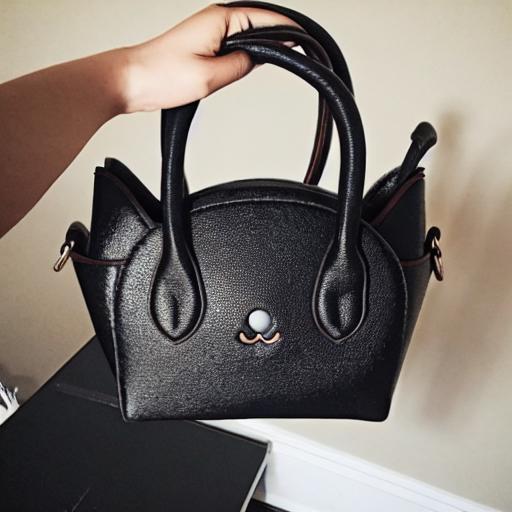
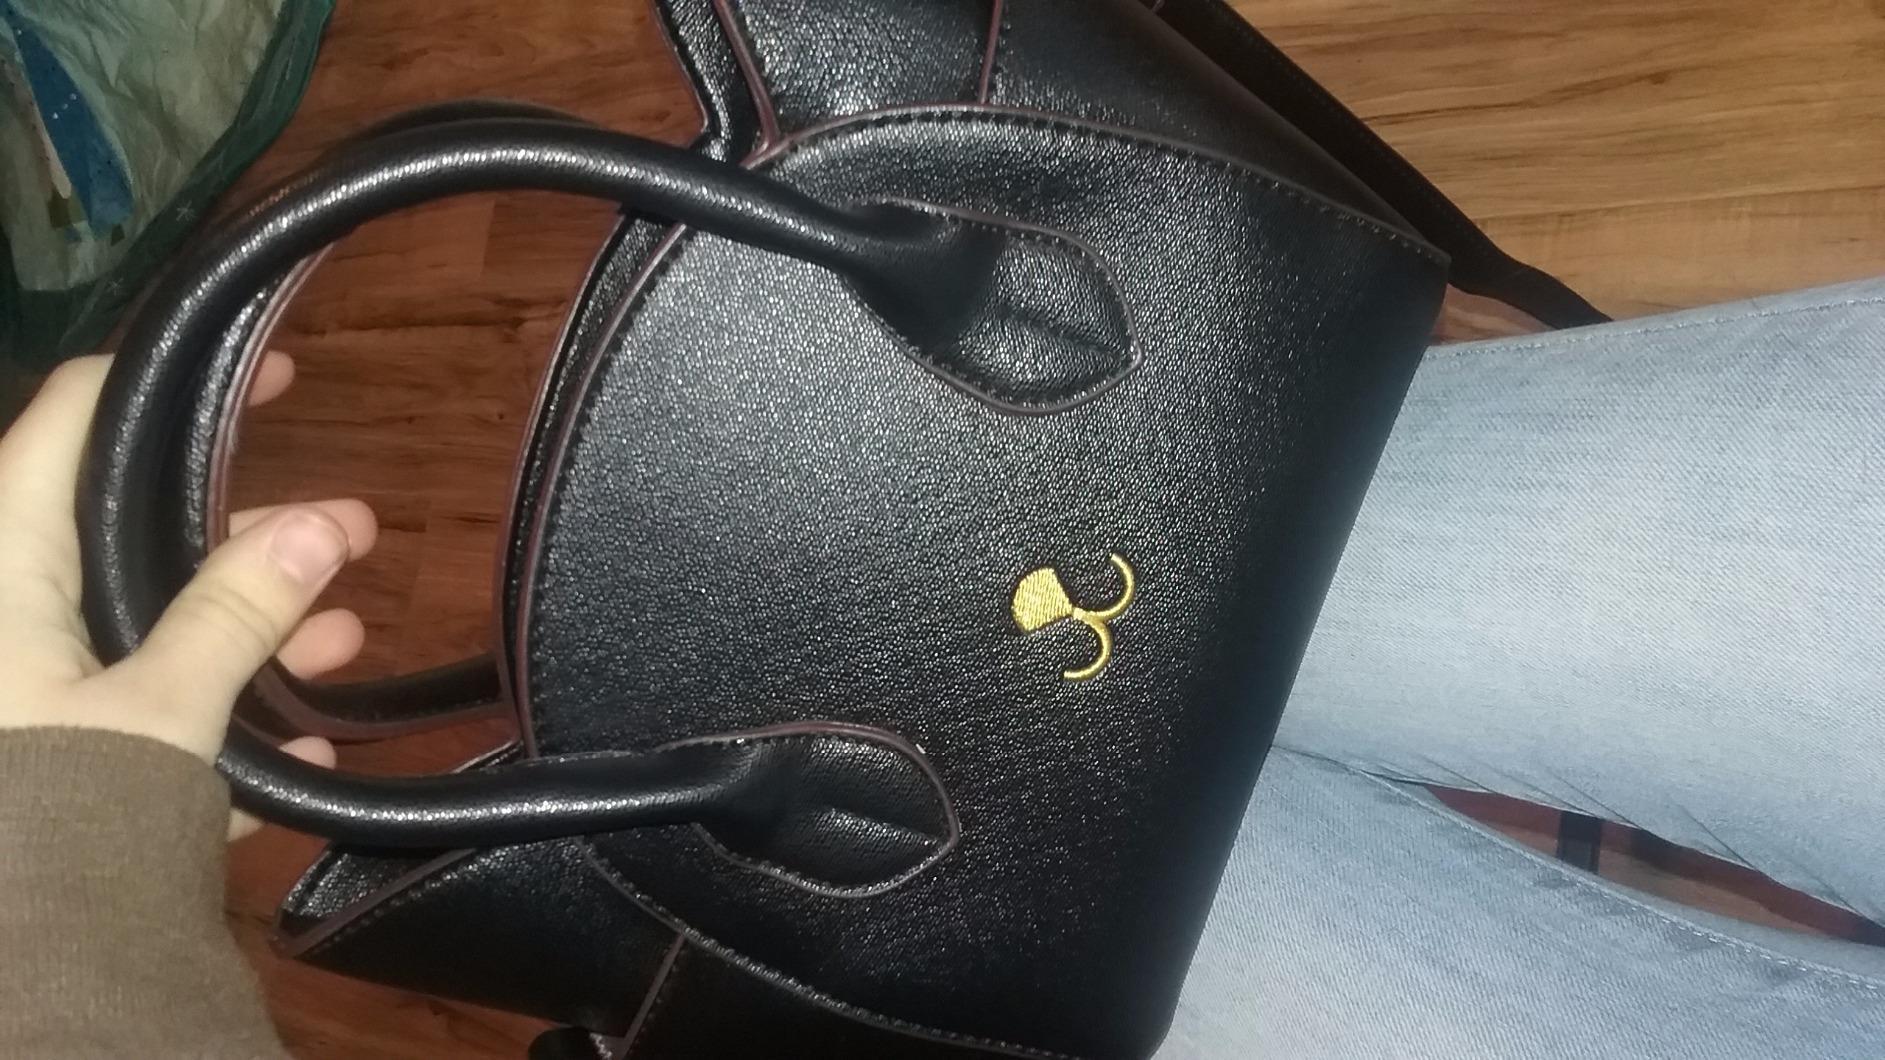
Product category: accessories_handbag
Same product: no